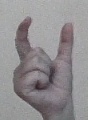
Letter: nun